CRISPR gene editing

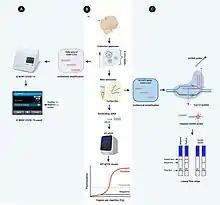
Schematic flowchart of molecular detection methods for COVID-19 virus

CRISPR associated nucleases have shown to be useful as a tool for molecular testing due to their ability to specifically target nucleic acid sequences in a high background of non-target sequences. In 2016, the Cas9 nuclease was used to deplete unwanted nucleotide sequences in next-generation sequencing libraries while requiring only 250 picograms of initial RNA input. Beginning in 2017, CRISPR associated nucleases were also used for direct diagnostic testing of nucleic acids, down to single molecule sensitivity. CRISPR diversity is used as an analysis target to discern phylogeny and diversity in bacteria, such as in xanthomonads by Martins "et al.", 2019. Early detections of plant pathogens by molecular typing of the pathogen's CRISPRs can be used in agriculture as demonstrated by Shen "et al.", 2020.